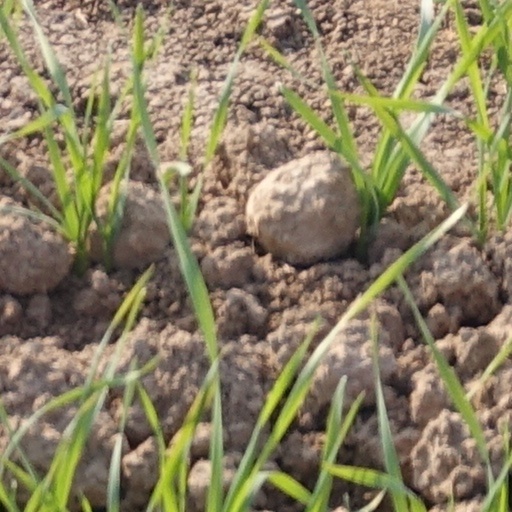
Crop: wheat